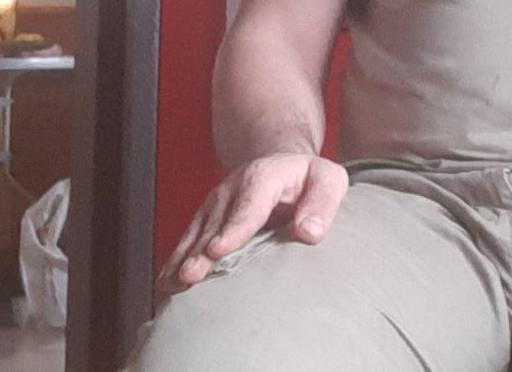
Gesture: no_gesture